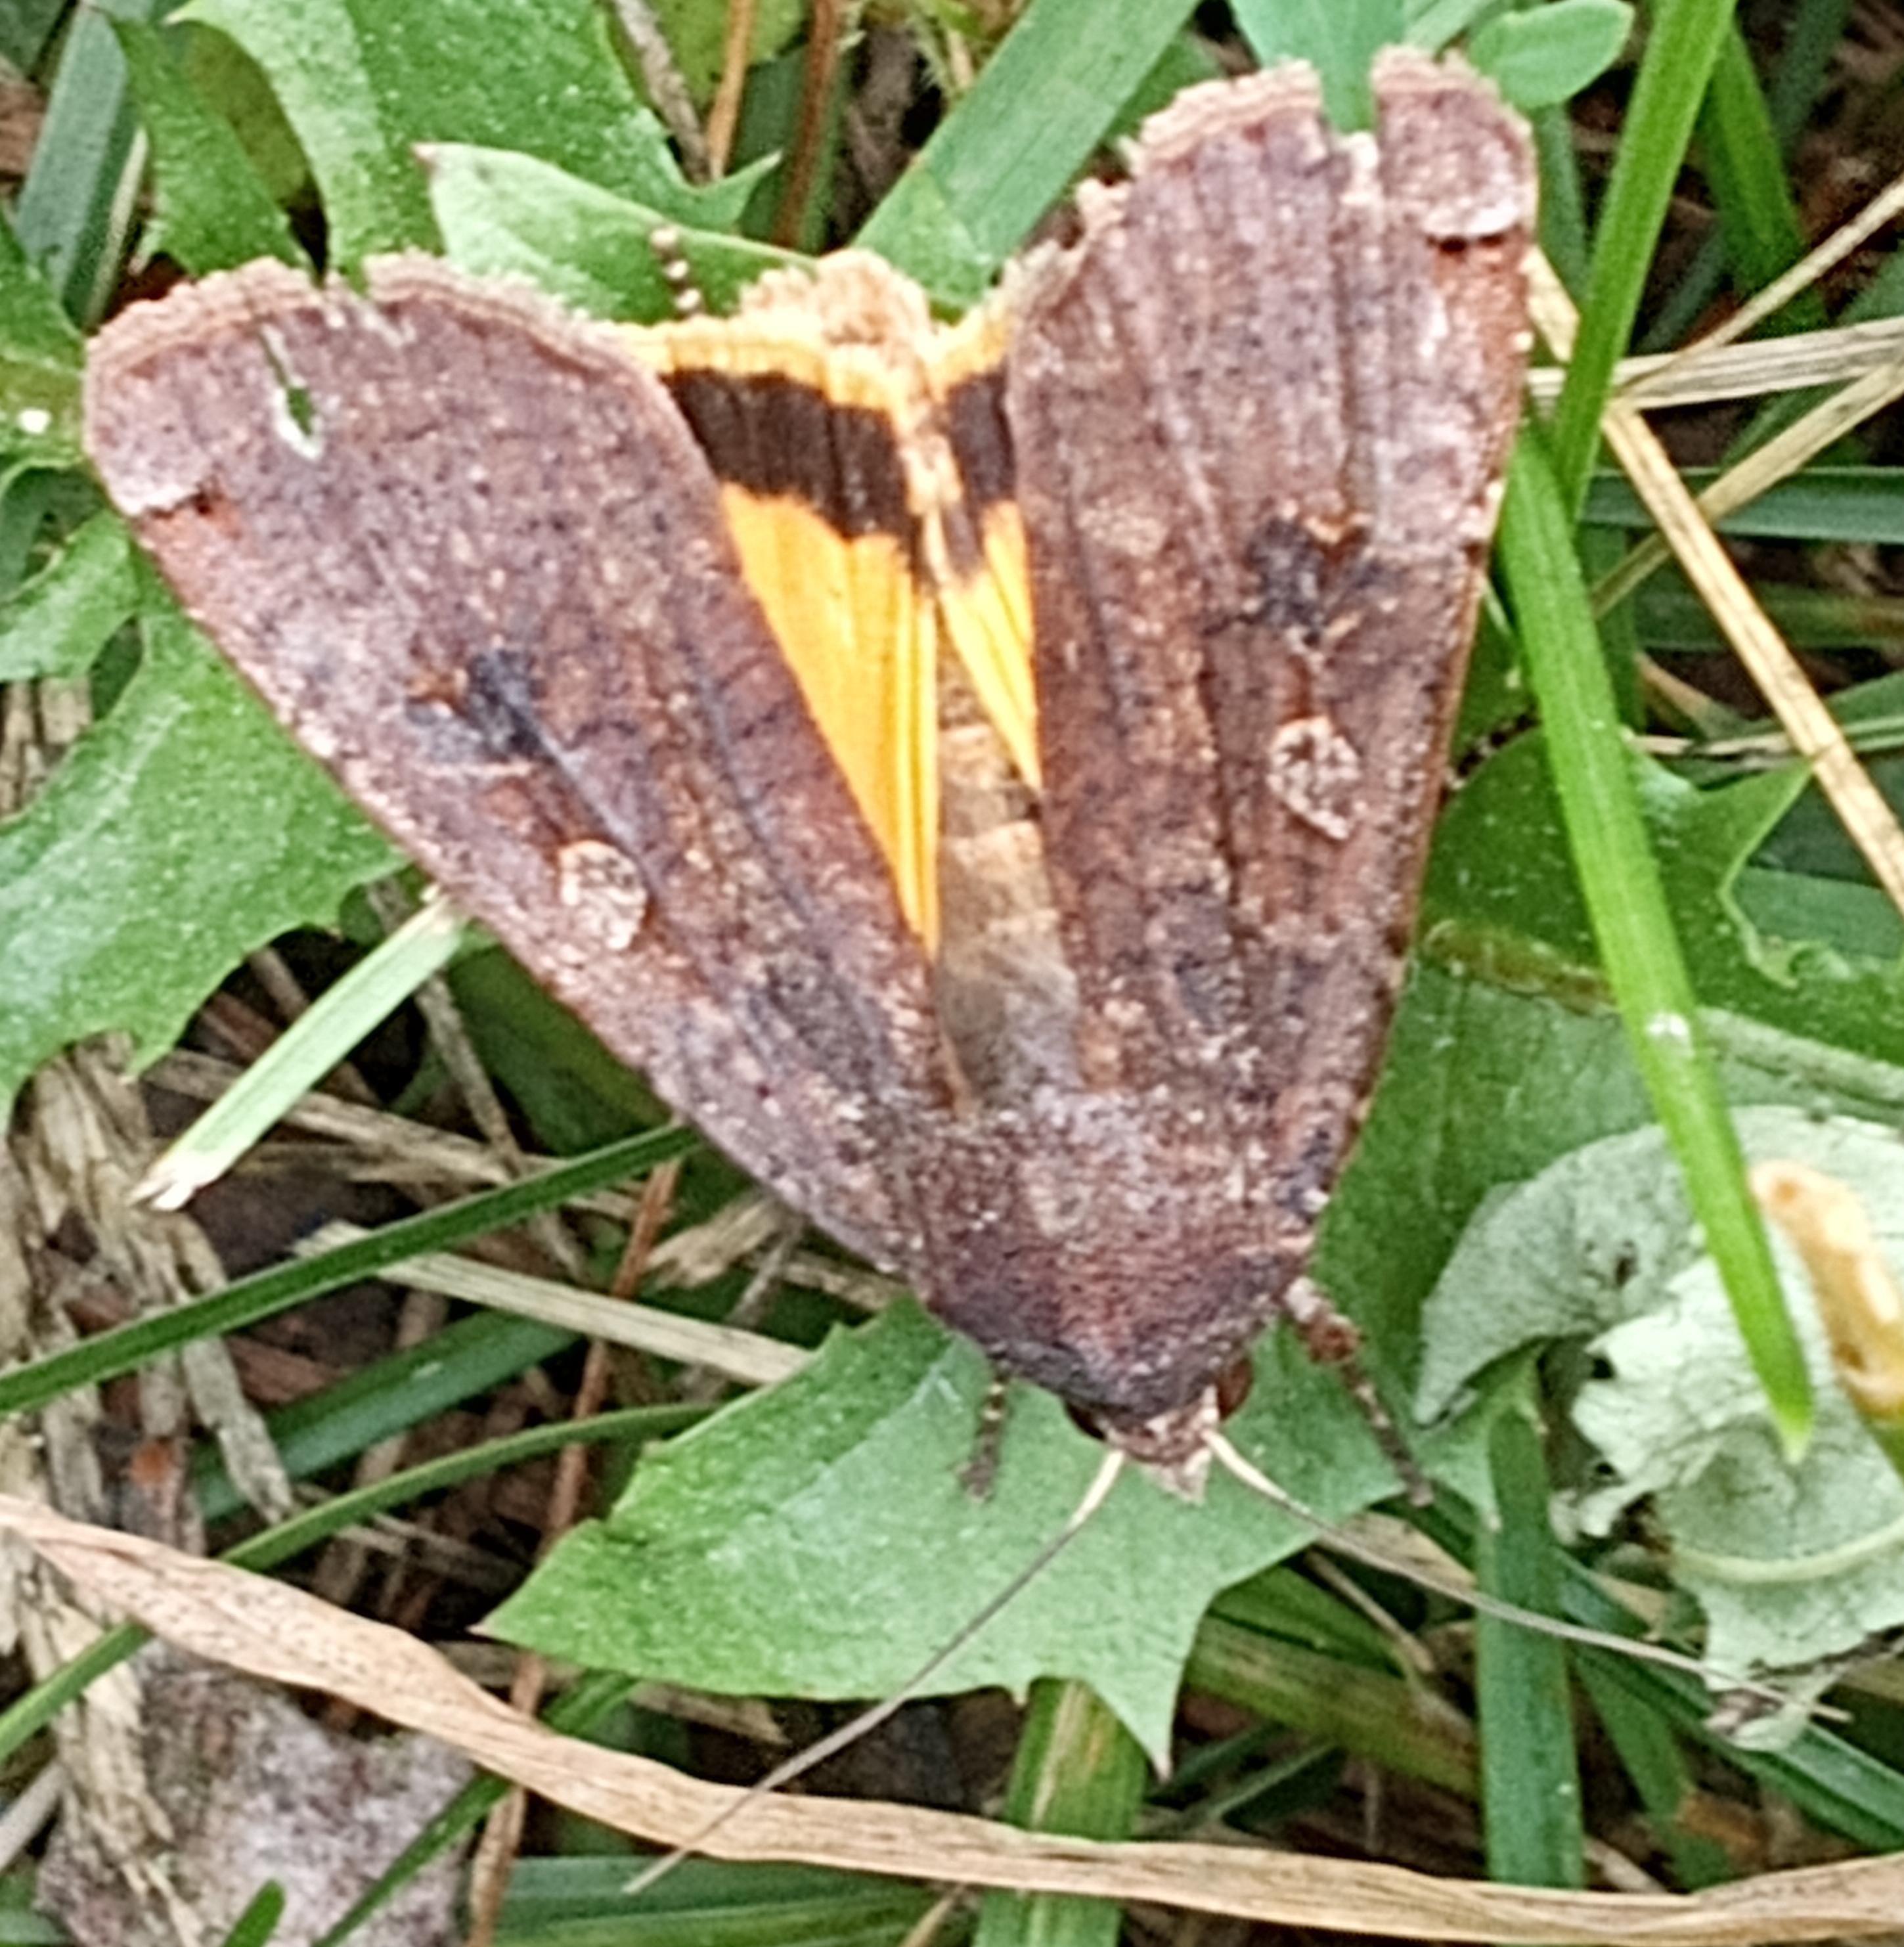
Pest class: cutworms